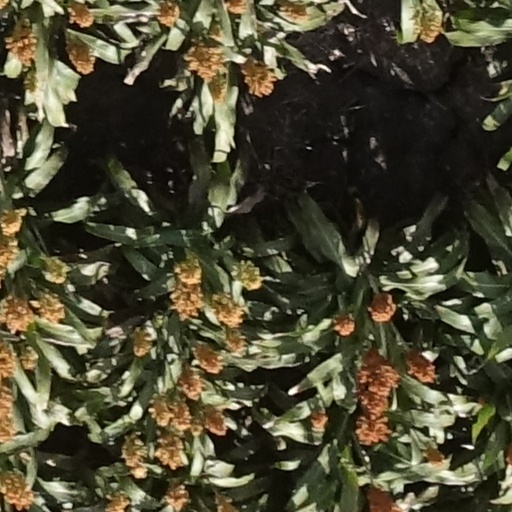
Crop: sorghum